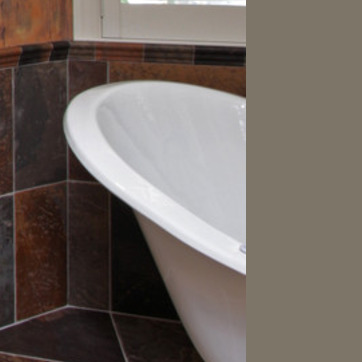
Material: ceramic